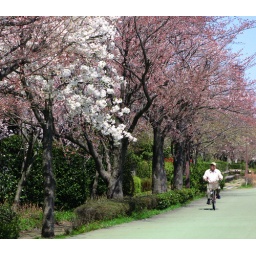
At river side near my house